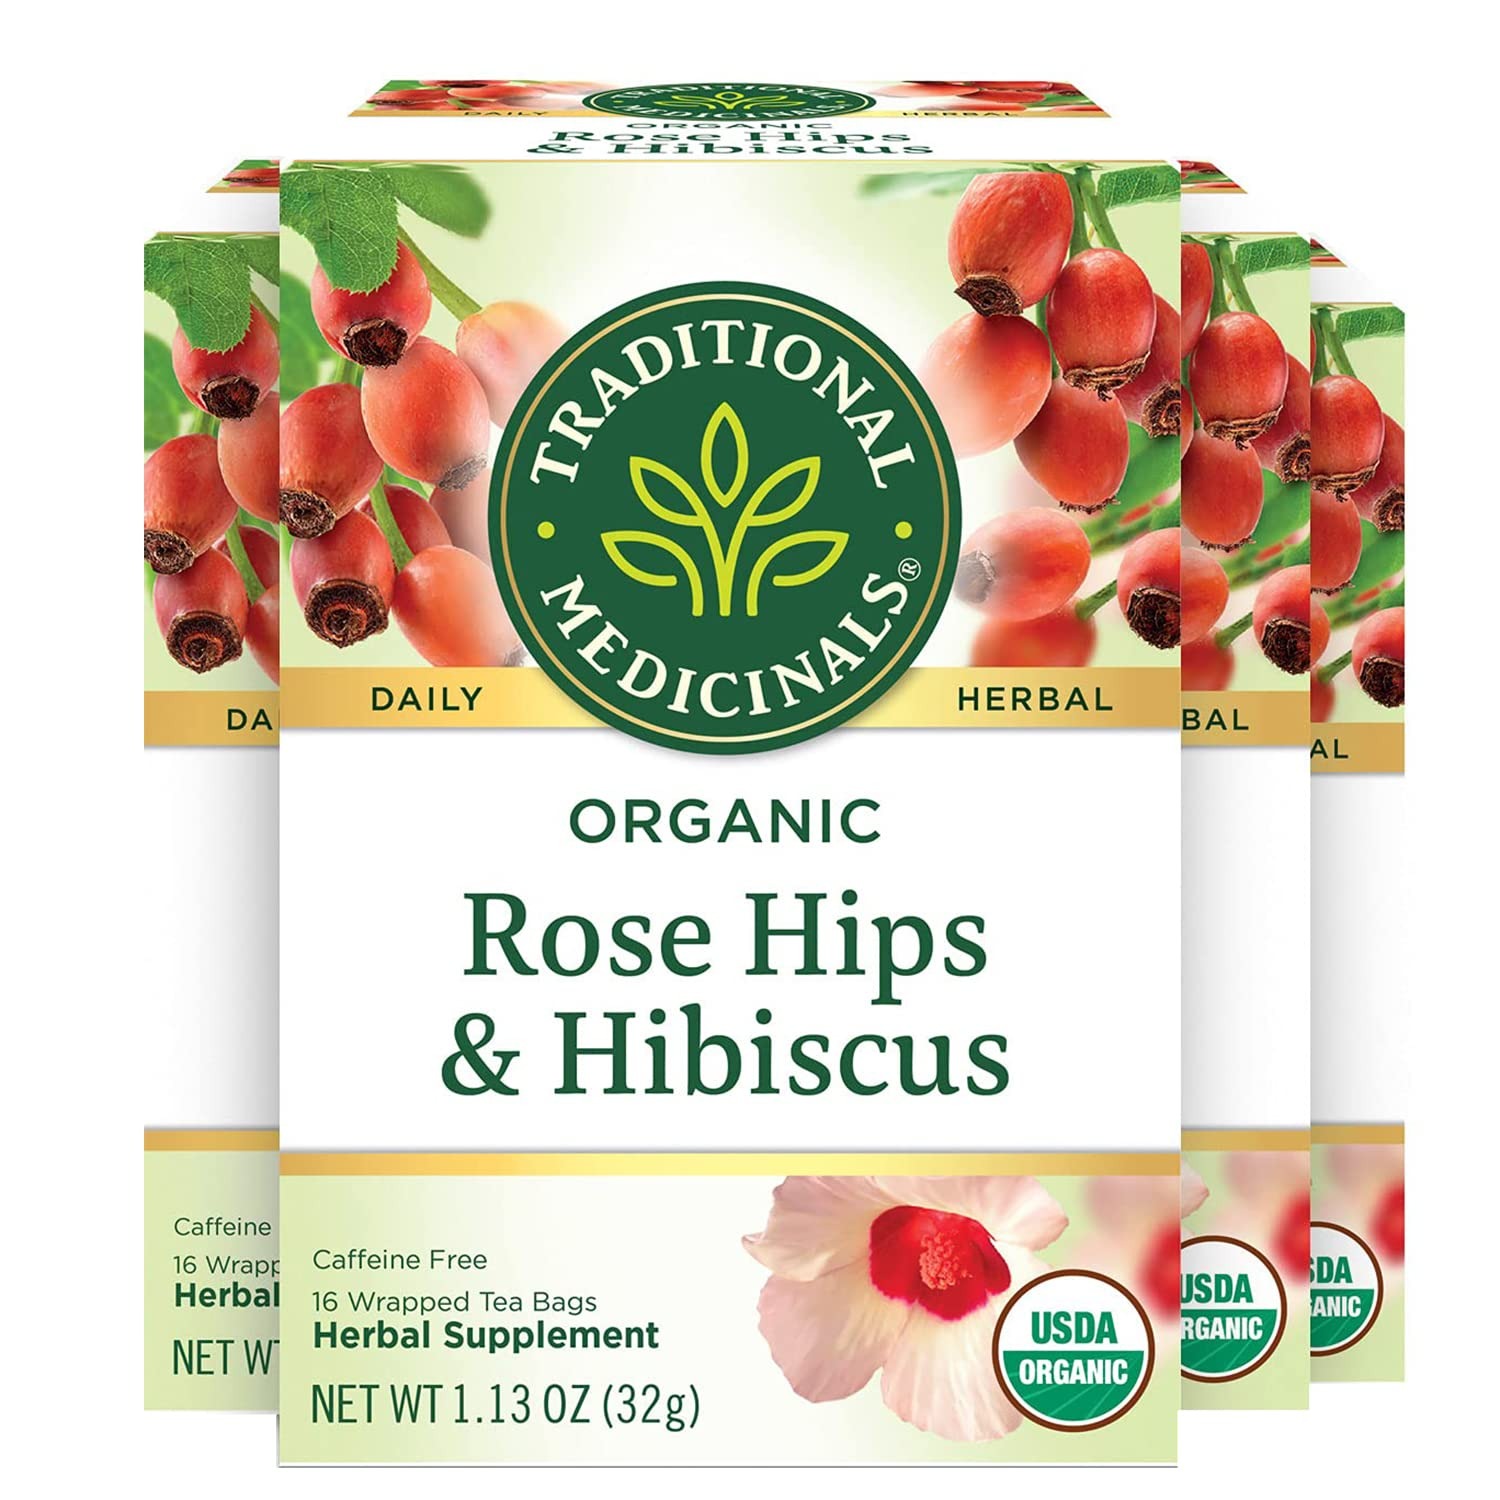
Item Name: Traditional Medicinals Organic Rose Hips & Hibiscus Herbal Tea, Supports Everyday Wellness, (Pack of 4) - 64 Tea Bags Total
Value: 64.0
Unit: Count

Price: 9.99